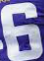
Number: 6